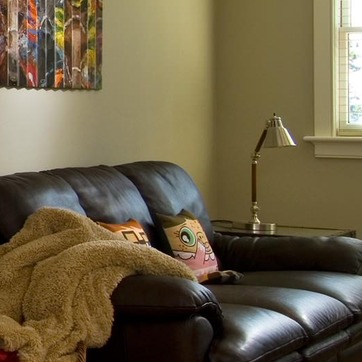
Material: leather